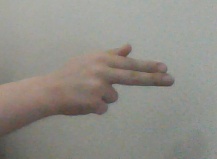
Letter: ghain